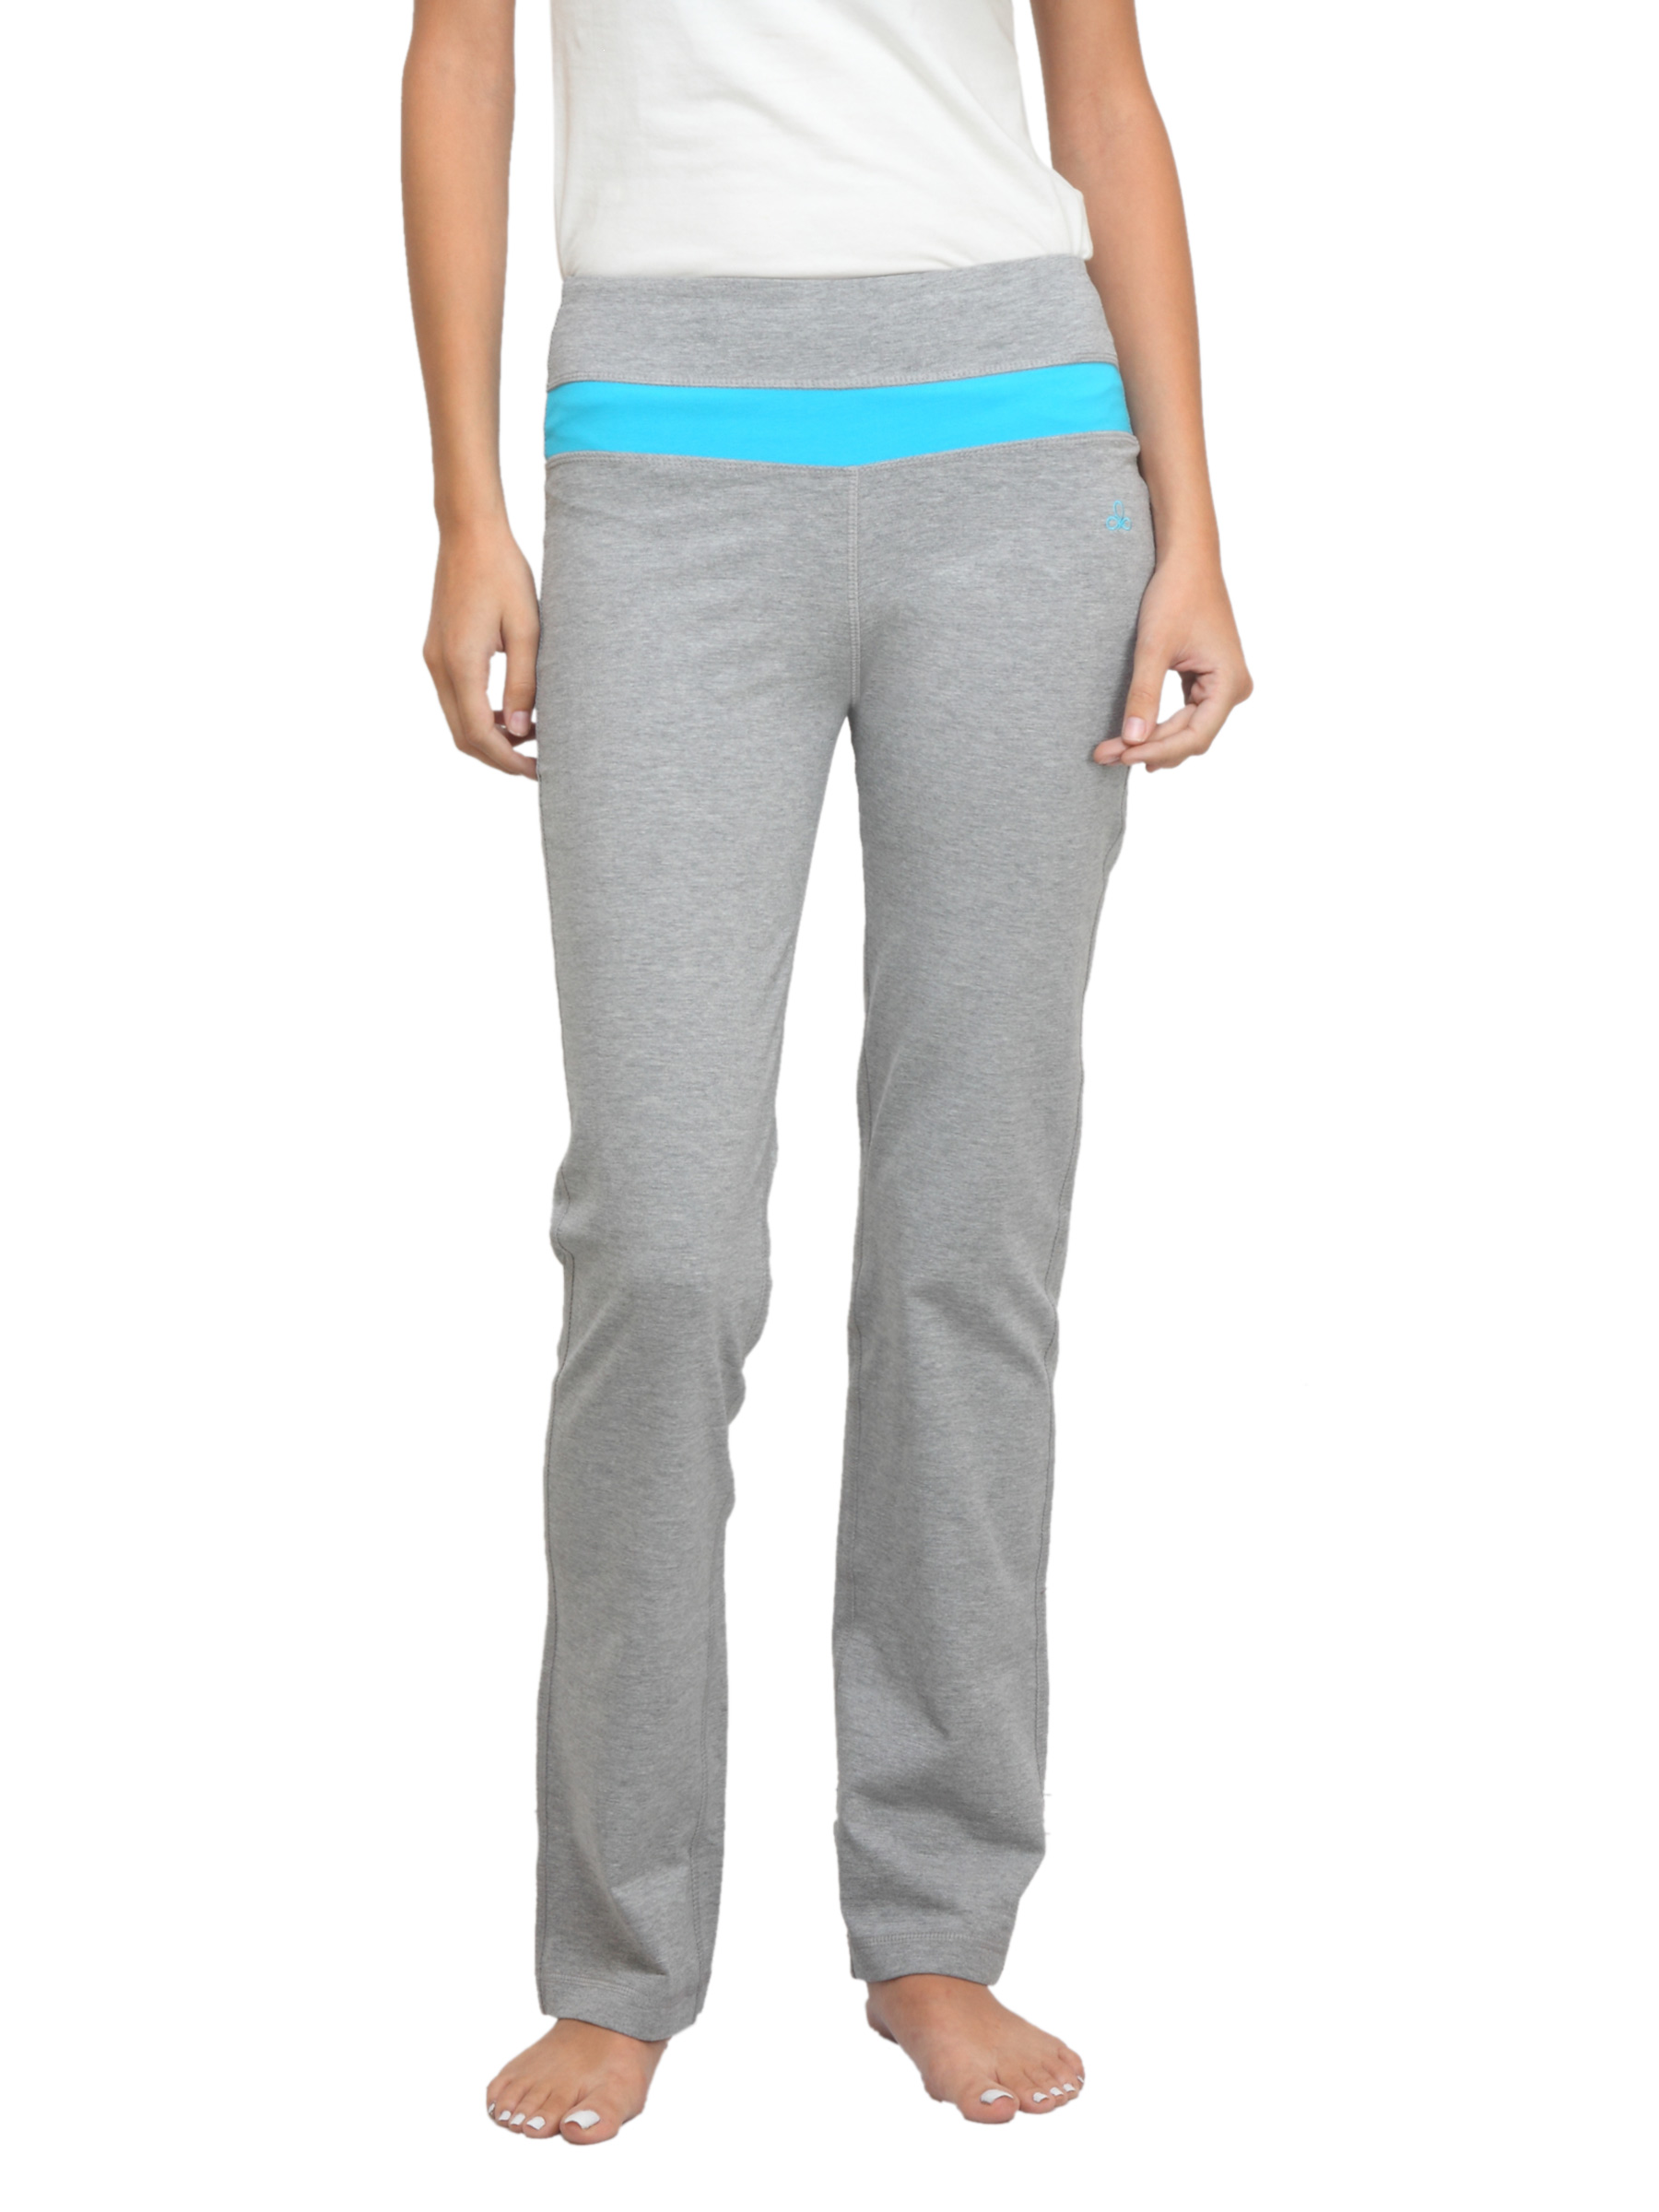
Urban Yoga Women Grey Track Pants
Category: Apparel / Bottomwear / Track Pants
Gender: Women
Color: Grey
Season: Summer 2012
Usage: Casual